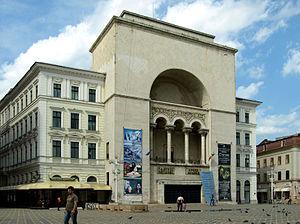
L'opéra de Timișoara est un établissement culturel géré par le ministère de la culture. Il est établi dans la ville de Timișoara en Roumanie.